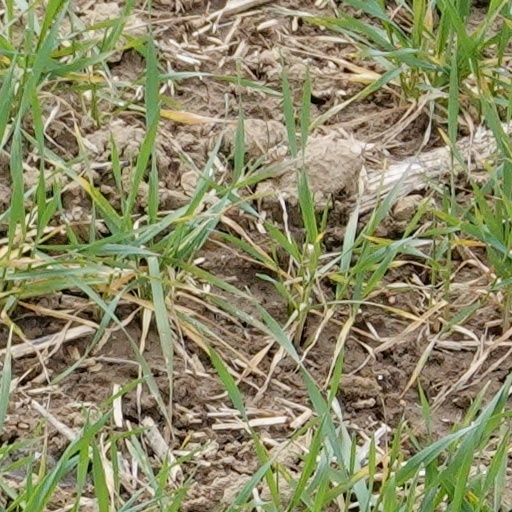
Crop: wheat